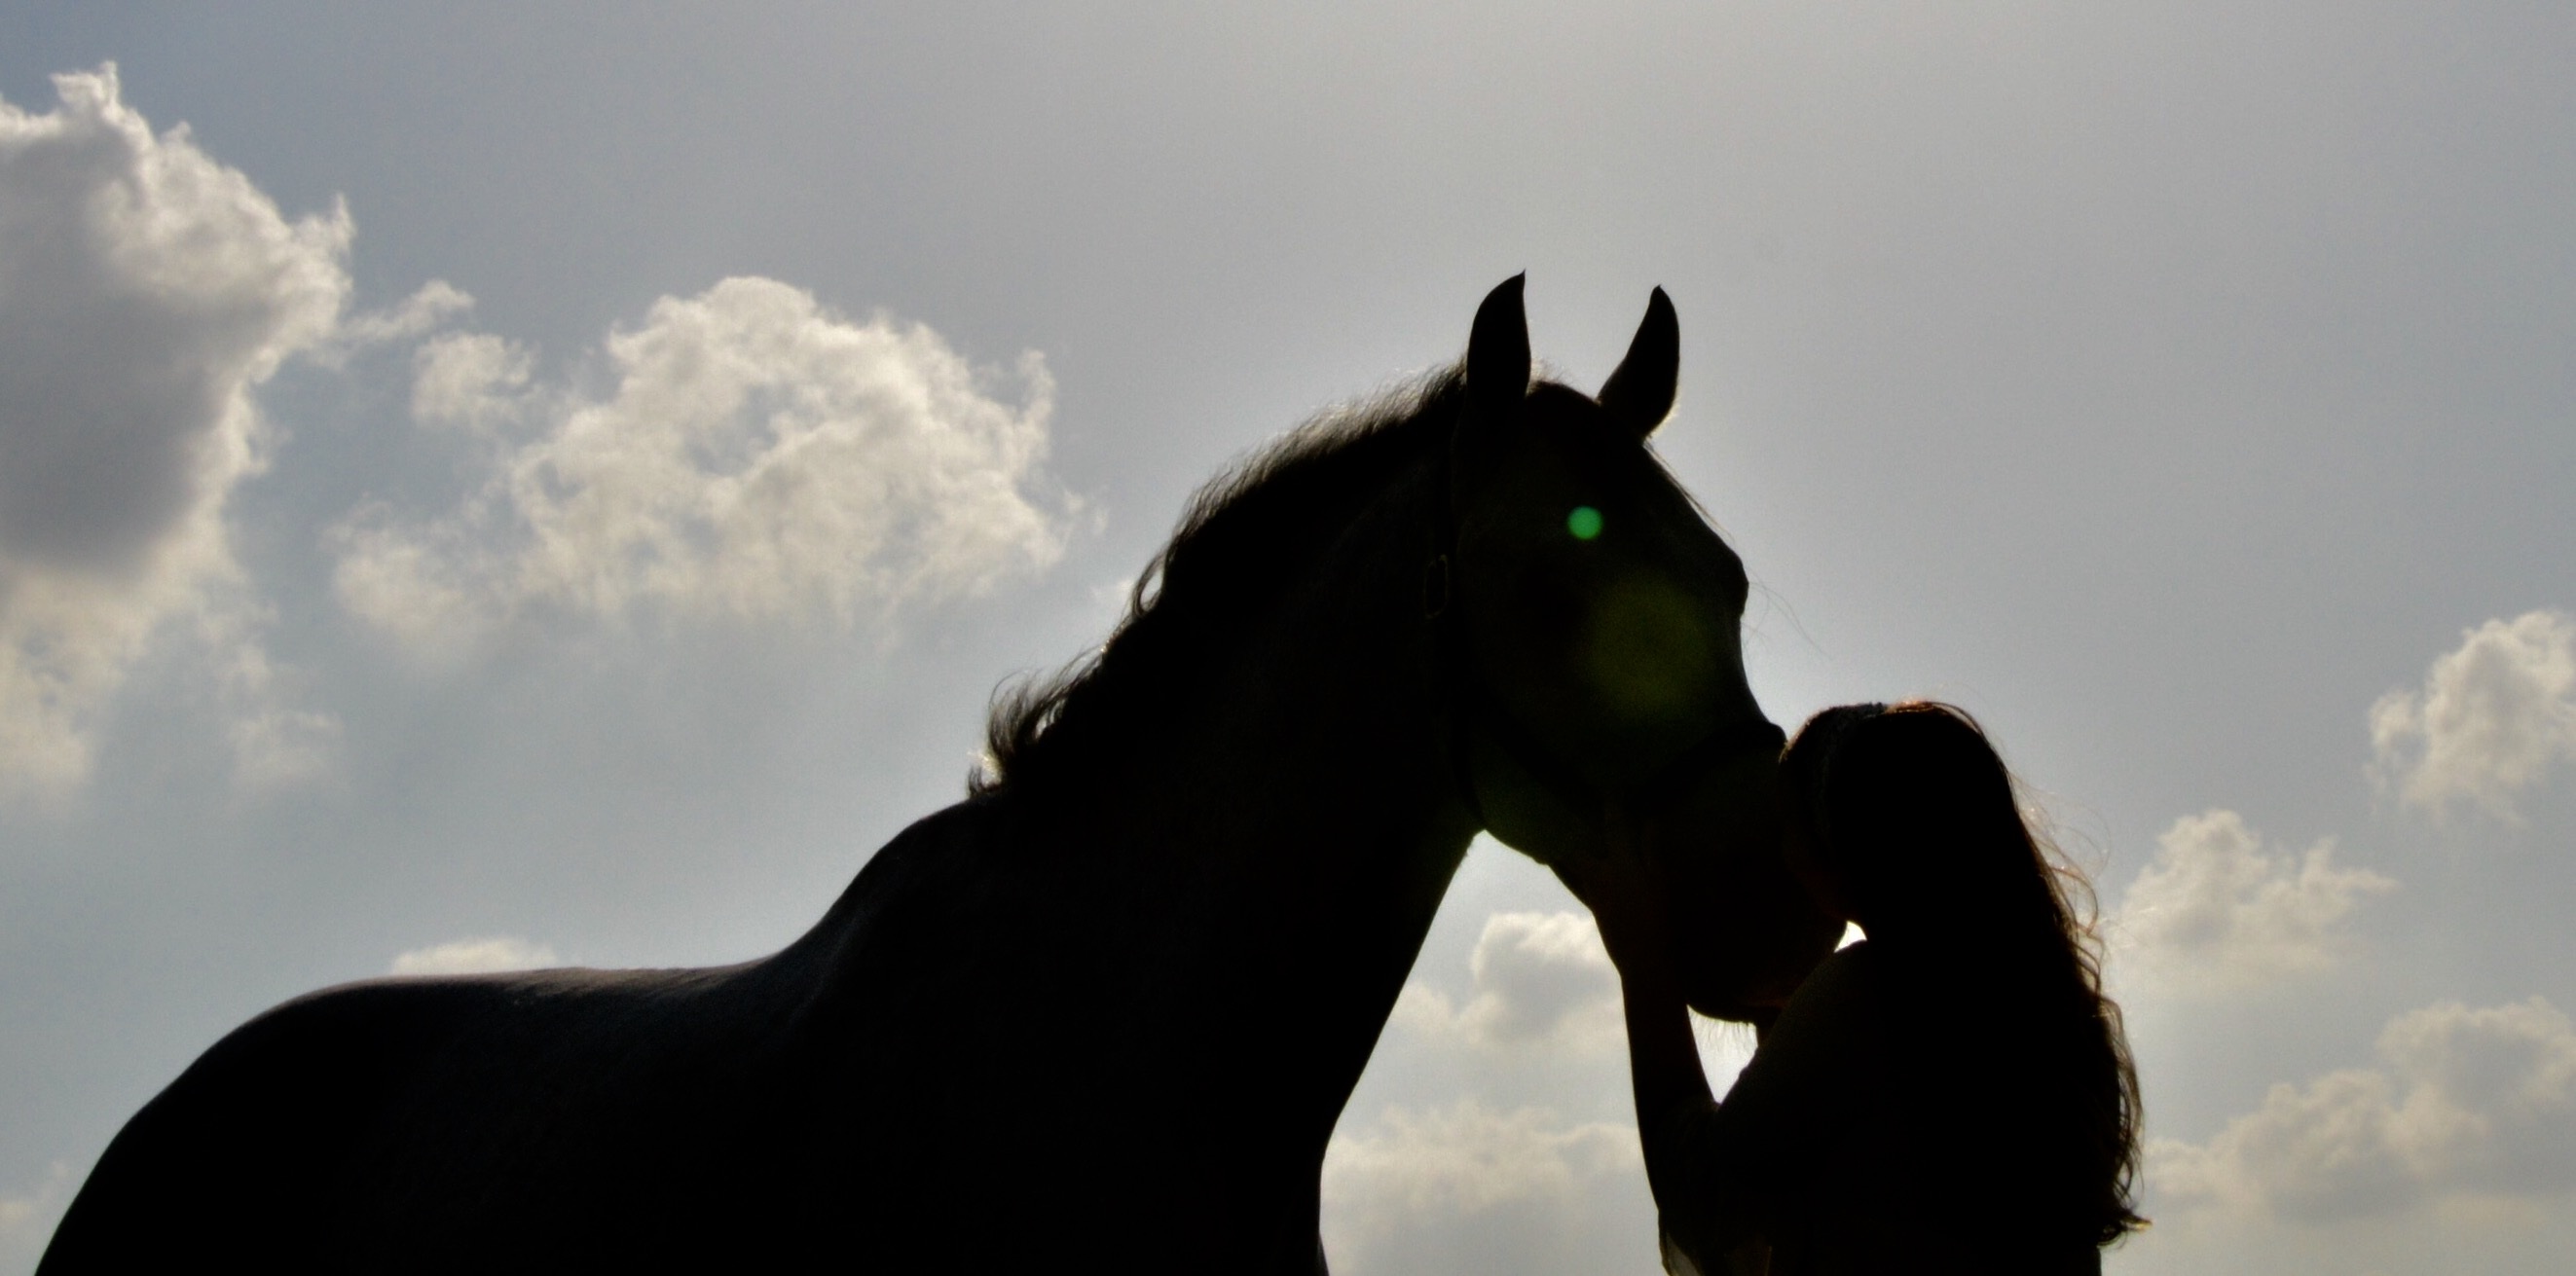
silhouette, cloud, sky, girl, sunset, horse, kiss, mammal, stallion, lover, aminal, atmosphere of earth, horse like mammal